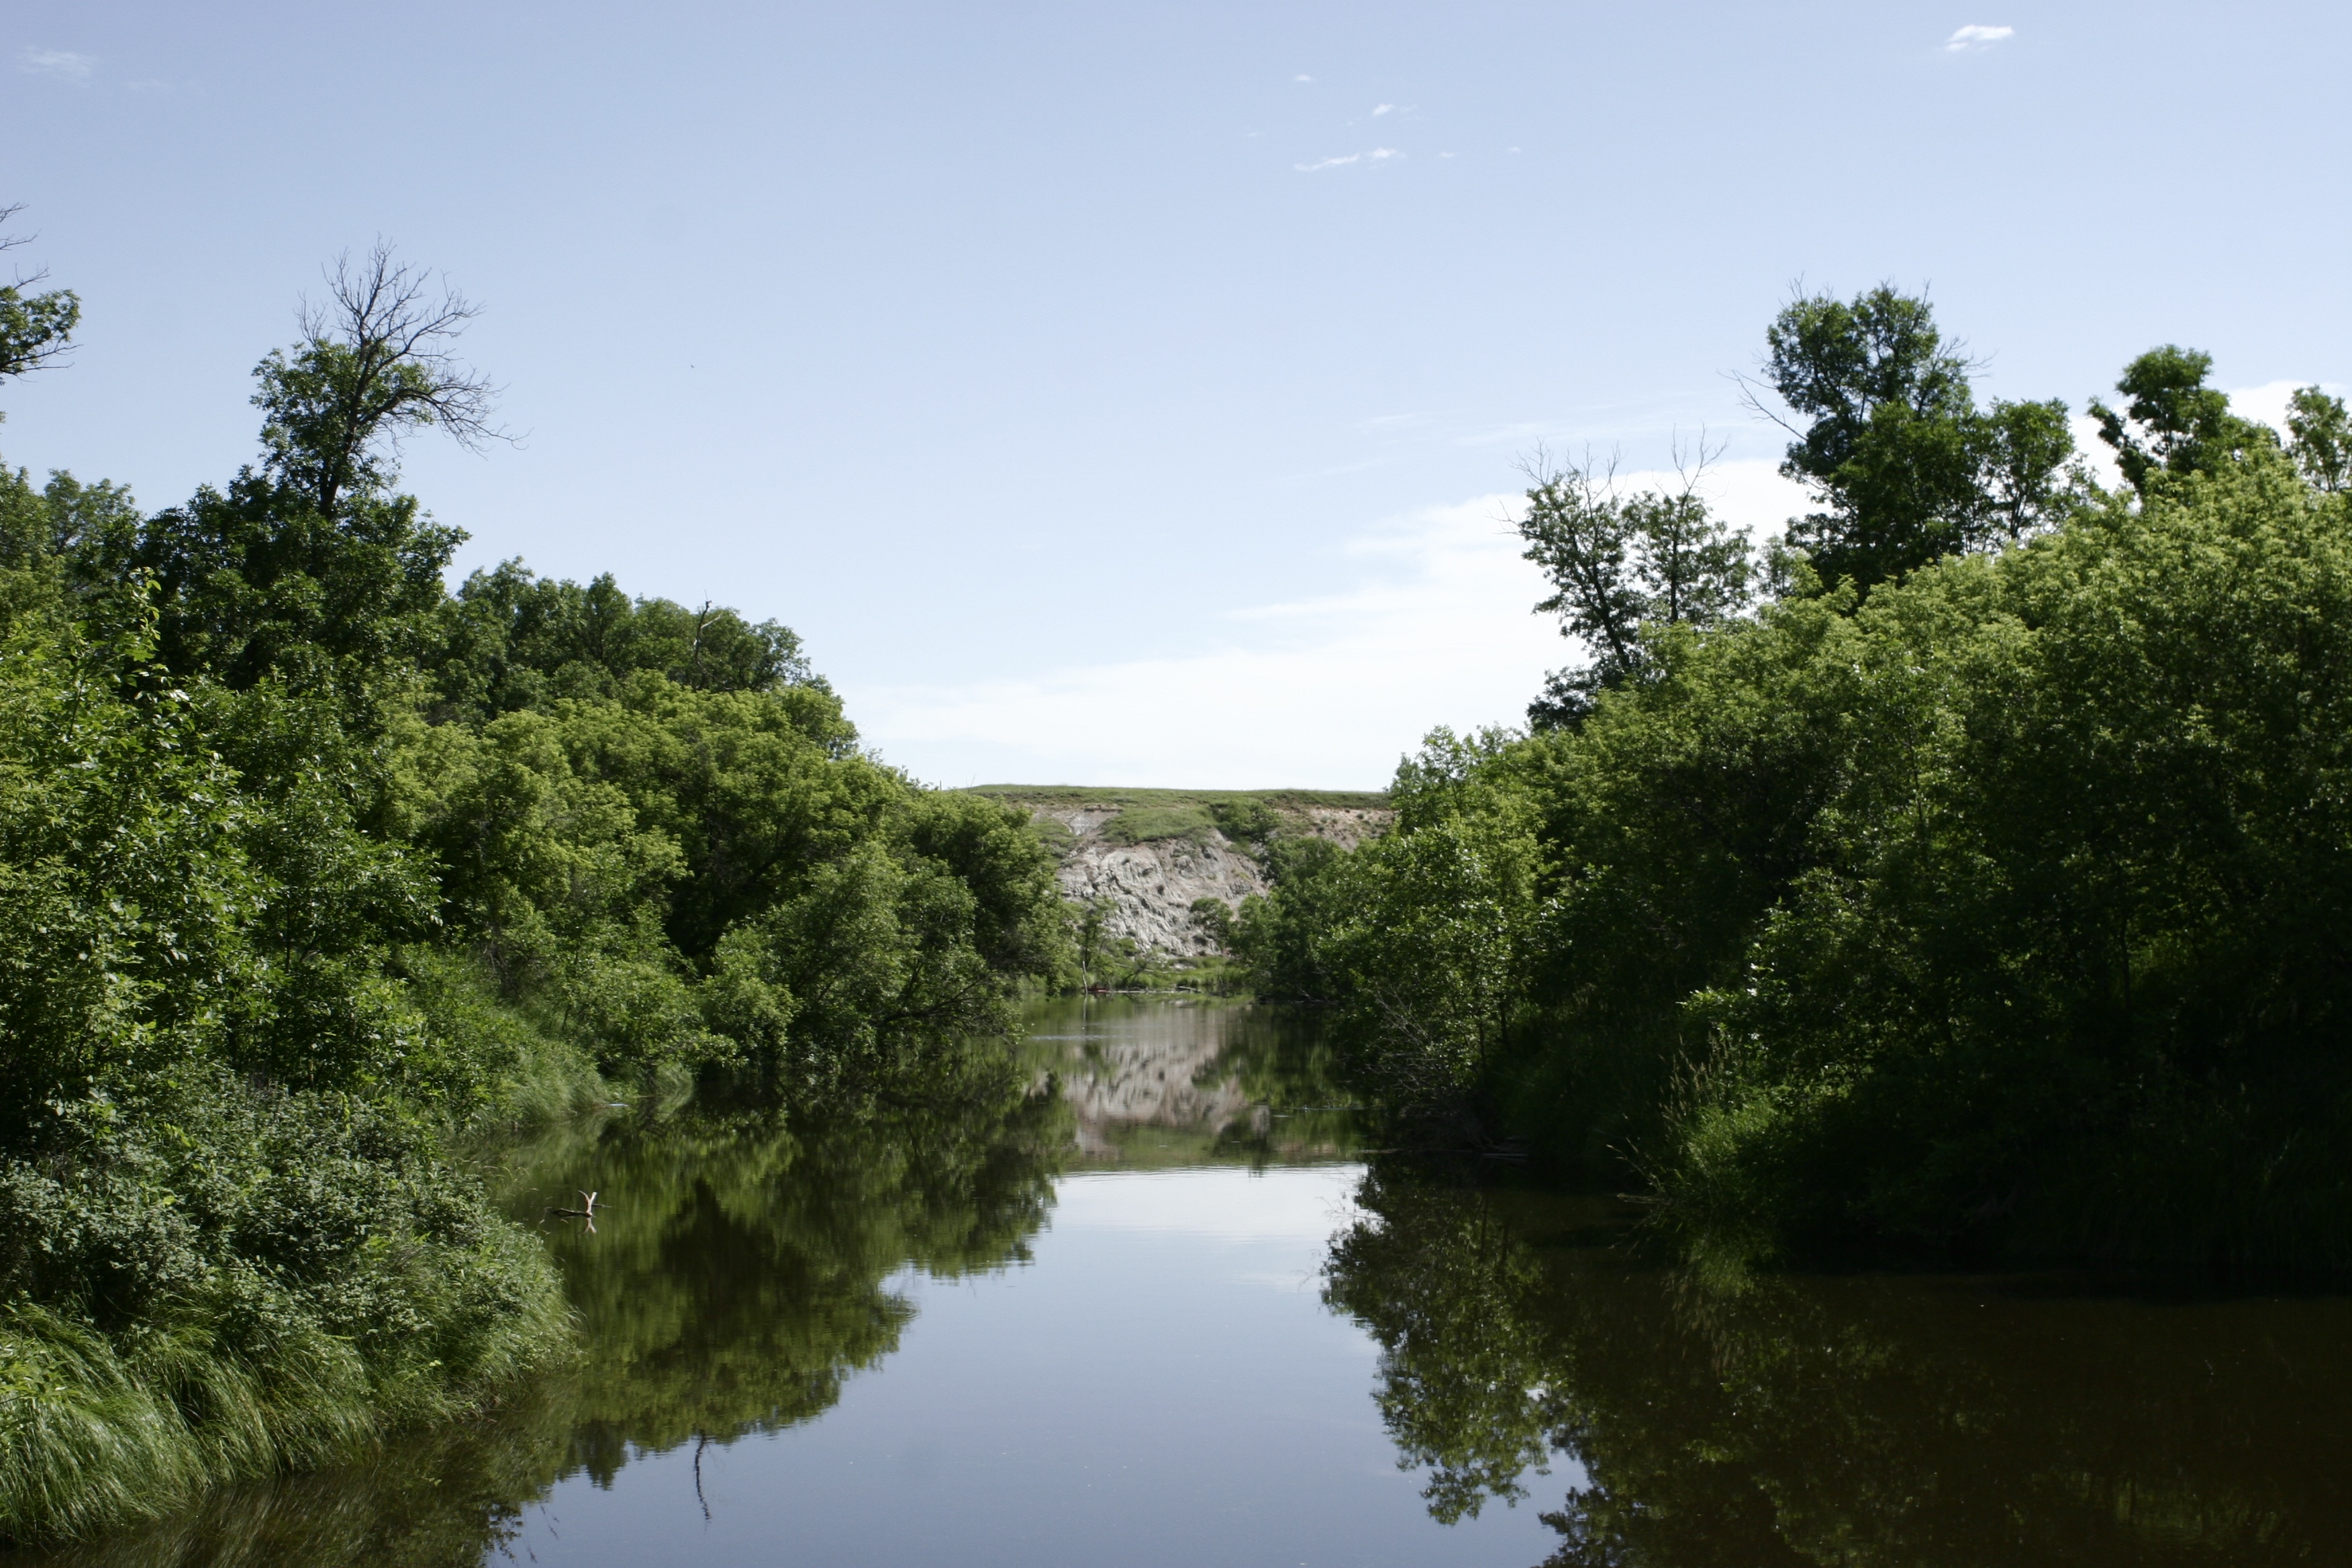
tree, water, sunshine, lake, river, canal, pond, reflection, reservoir, waterway, body of water, greenery, canada, loch, ecosystem, landform, placid, souris river